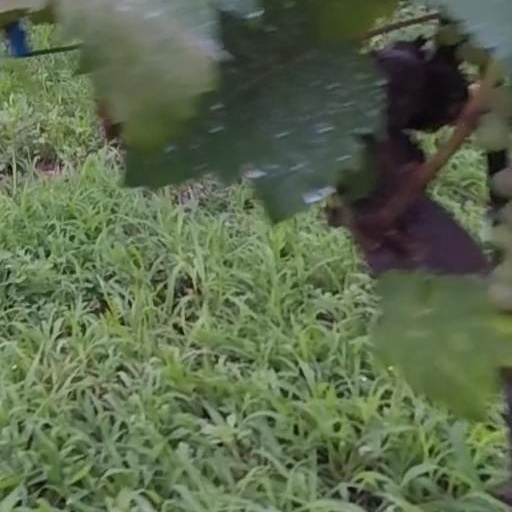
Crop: grape